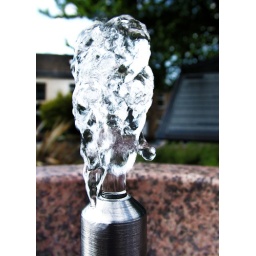
the drinking water fountain in Marsden park - a drink and a few snaps while waiting for the bus home.